Abbey

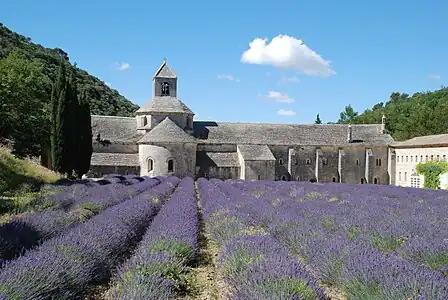
Cistercian Abbey of Sénanque

The Abbey of Cluny was founded by William I, Duke of Aquitaine in 910 AD at Cluny, Saône-et-Loire, France. The Abbey was built in the Romanesque style. The Abbey was noted for its strict observance of the Rule of Saint Benedict. However, reforms resulted in many departures from this precedent. The Cluniac Reforms brought focus to the traditions of monastic life, encouraging art and the caring of the poor. The reforms quickly spread by the founding of new abbey complexes and by adoption of the reforms by existing abbeys. By the twelfth century, the Abbey of Cluny was the head of an order consisting of 314 monasteries.